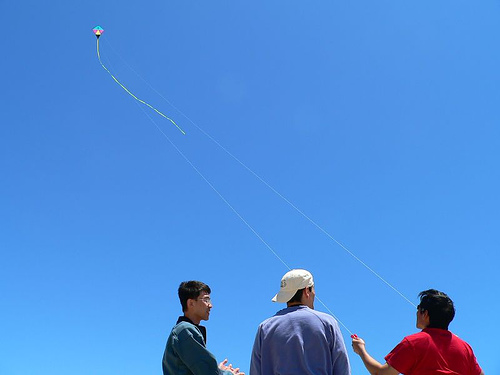
user: Given an image and a question. Answer the question in a short answer. Question: What is the thickness of the strings attached to this kite? Short Answer:
assistant: 1 mm